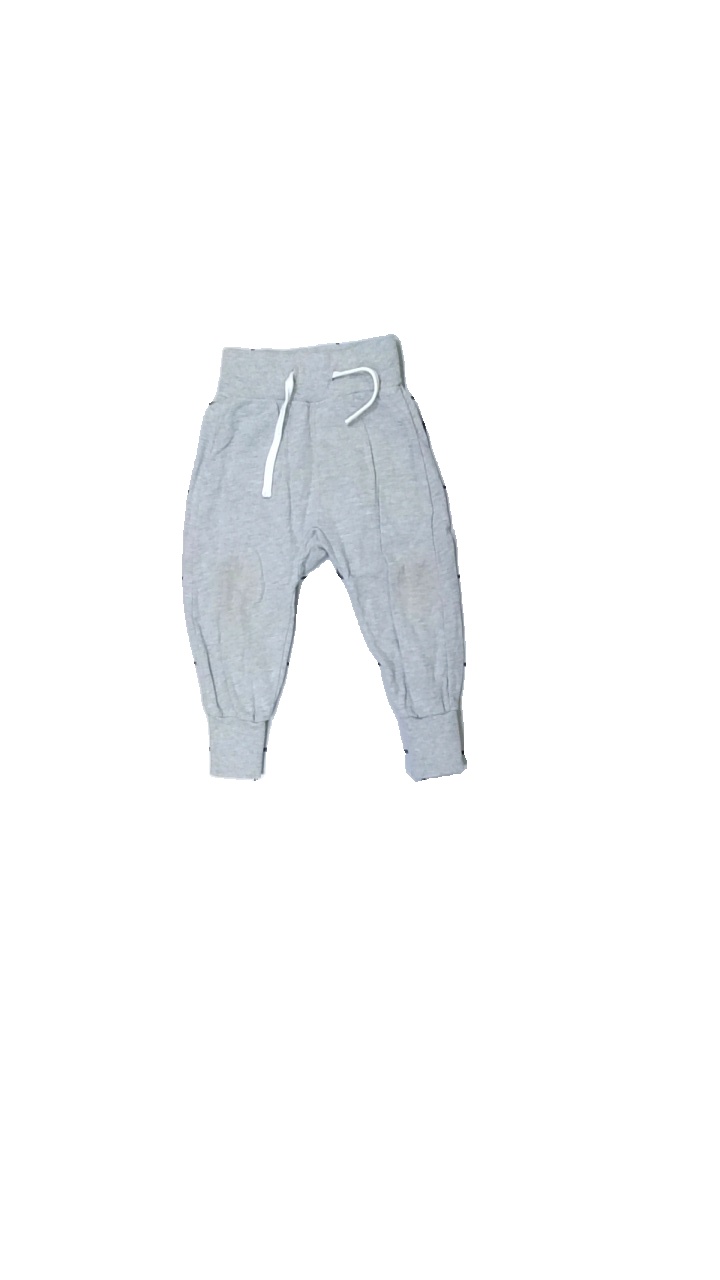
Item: Trousers (Children)
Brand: Lindex
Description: grå mjukisbyxor, urtvättade
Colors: Grey
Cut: Regular
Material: ?
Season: All
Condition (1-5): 2
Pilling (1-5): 2
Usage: Export
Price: <50